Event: Nepal Earthquake
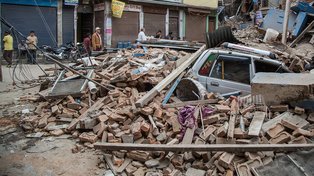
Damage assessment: damage